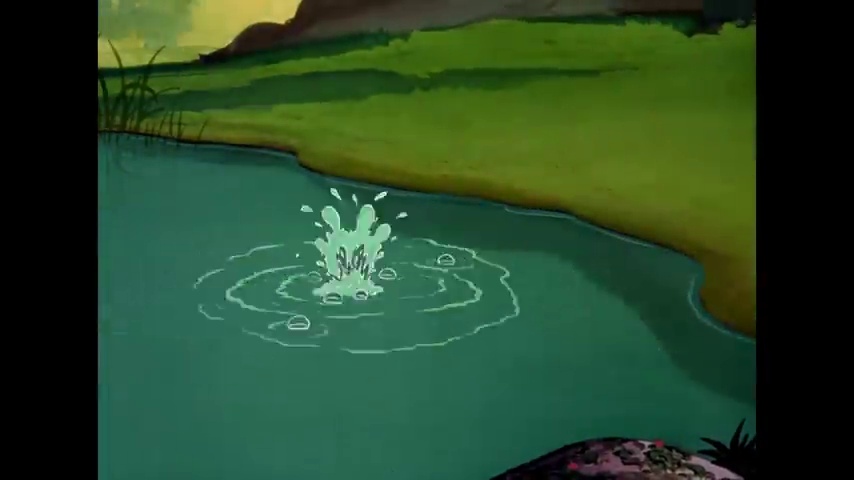
Portrait style: Cartoon Portrait